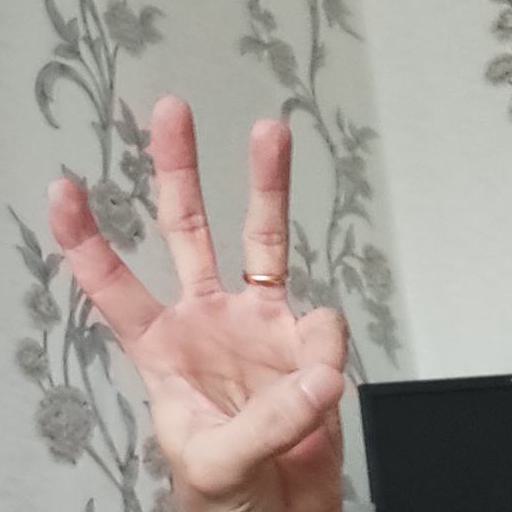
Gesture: three